Adrián Fernández

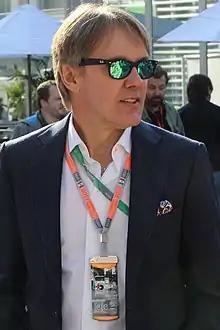
Fernández at Autódromo Hermanos Rodríguez, Mexico City

Adrián Fernández Mier (born April 20, 1963) is a Mexican former professional race car driver and co-owner of the Fernandez Racing team.